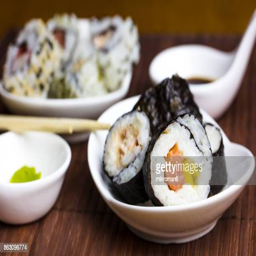
sushi and chopsticks on a wooden mat